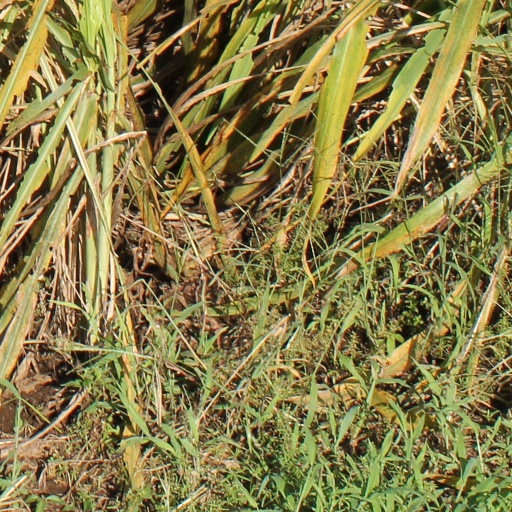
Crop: sorghum